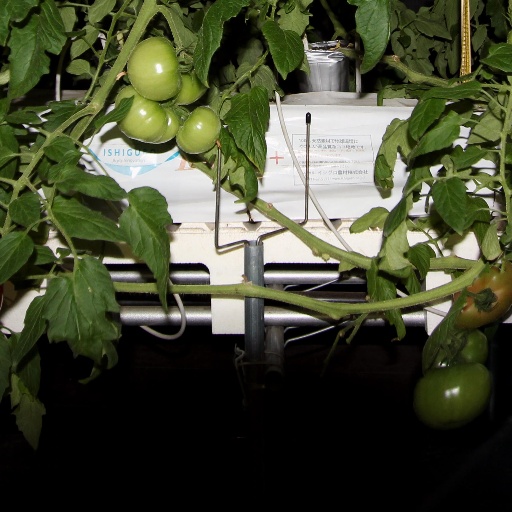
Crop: tomato